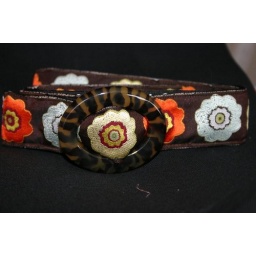
Reversible belt in brown with orange, jade and yellow flowers